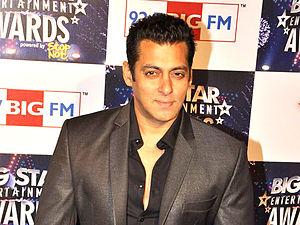
Salman Khan, surnommé « Sallu Bhai », est un acteur de Bollywood. Il est le fils du scénariste Salim Khan. Ses deux frères, Arbaaz Khan et Sohail Khan, sont également acteurs.